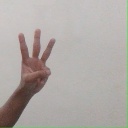
अक्षर: व